Meyers OTW

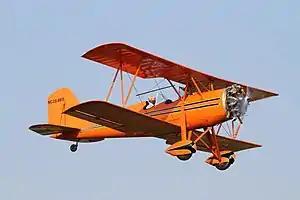
Meyers OTW

The Meyers OTW ("Out To Win") was a 1930s United States training biplane designed by Allen Meyers and built by his Meyers Aircraft Company from 1936 to 1944.